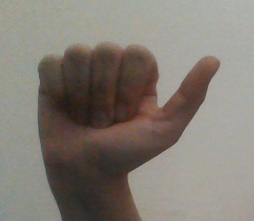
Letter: dhad